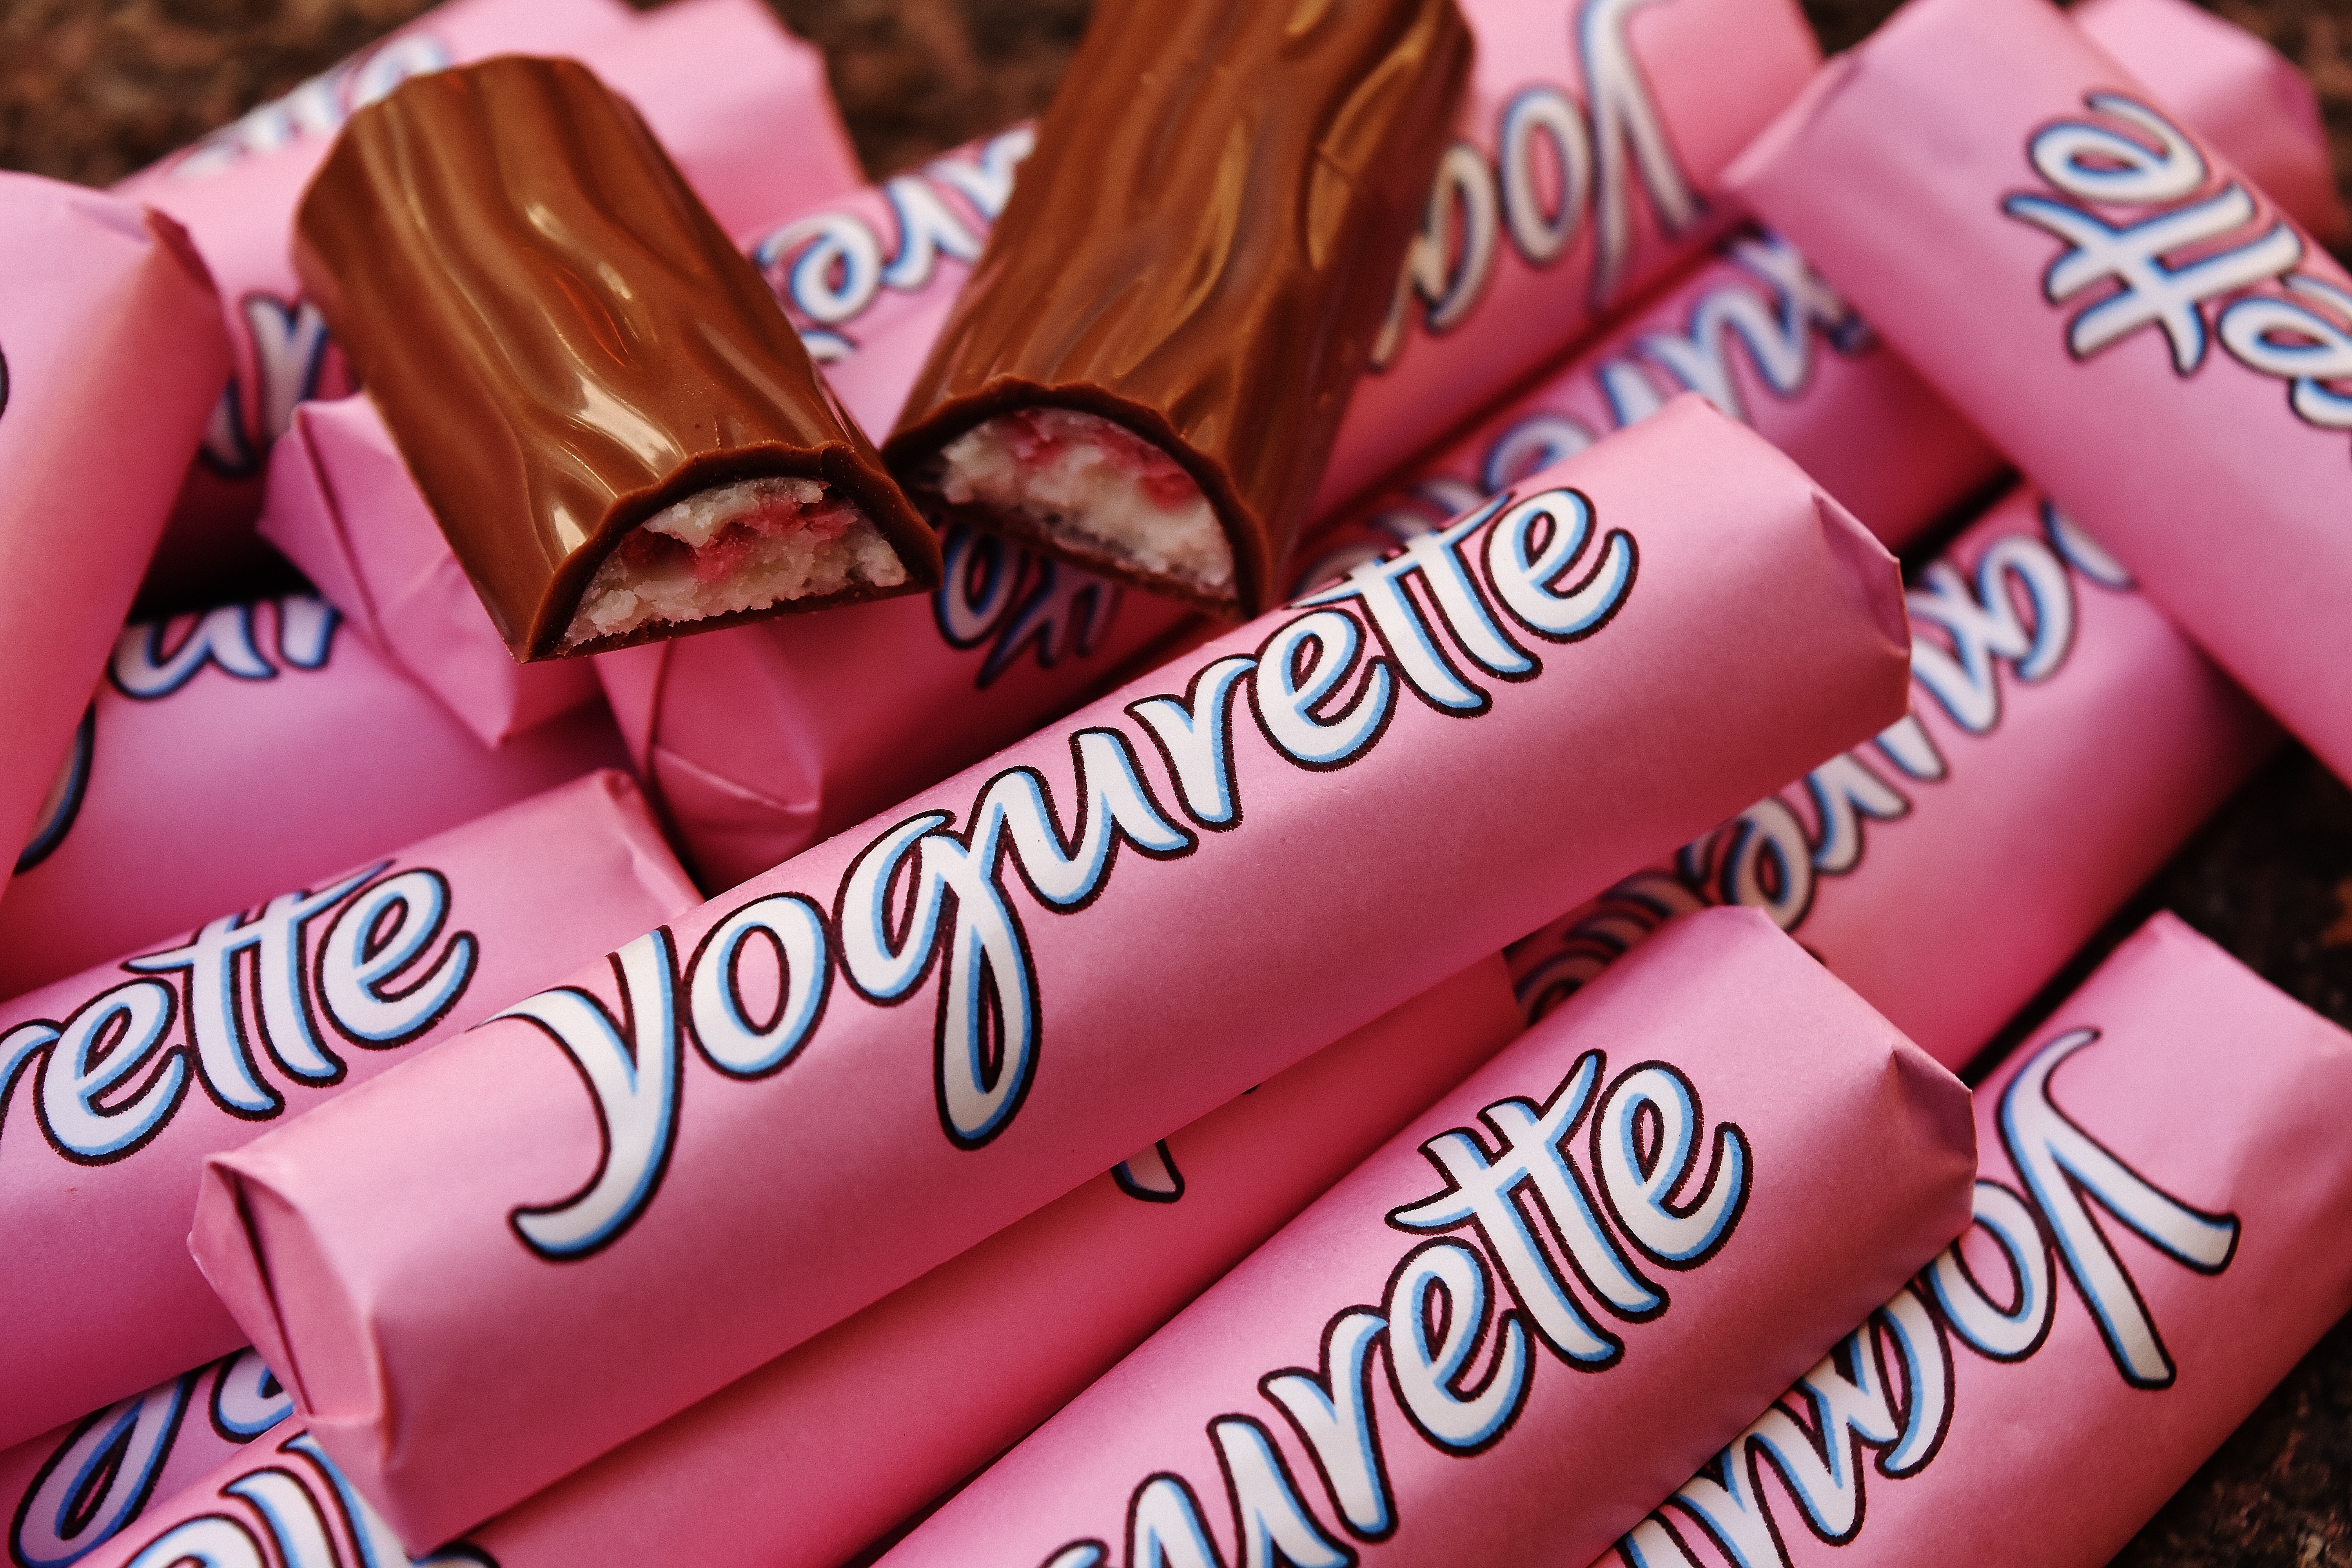
hand, leather, sweet, finger, food, red, color, pink, chocolate, dessert, nail, delicious, lip, calories, yogurt, sugar, beauty, candy, sweetness, treat, confectionery, flavor, delicacy, jogurette, candy bar